Mujatria

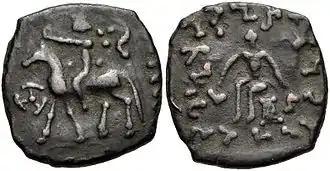
Coin of Mujatria in his own name. Obv Blundered Greek legend with king on horse. Rev Kharoshthi legend "Kṣatrapasa Kharaosta putrasa Mujatriasa" "Mujatria, son of the Satrap Kharahostes.

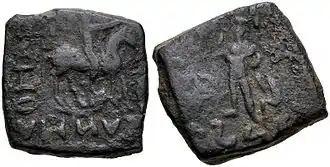
Mujatria coin, deity standing.

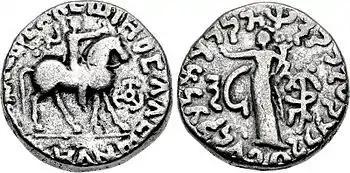
According to Joe Cribb (2015), this coin type, usually attributed to Kharahostes, may belong to his son Mujatria.

Mujatria (Kharosthi:), previously read Hajatria (ruled circa 10 CE, or 40-50 CE according to more recent research based on numismatics), is the name of an Indo-Scythian ruler, the son of Kharahostes as mentioned on his coins.